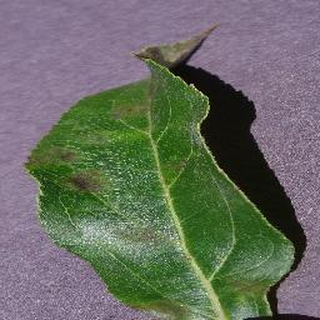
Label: apple_apple_scab